Wave (smart speaker)

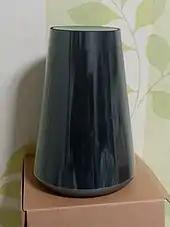
Wave speaker

Launched in July 2017, Wave was promoted with Line Music as a bundle package in Japan. In August 2017, Wave was launched in Korea. Just like other similar smart speakers, Wave are capable of doing tasks such as reading text messages, creating memos, online shopping, calling taxis and controlling home appliances. The speaker is currently available in Japan and Korea.